Reaction Motors

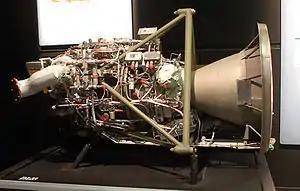
The XLR-99 engine.

In early 1956, following an extensive bidding war, Reaction Motors, Inc. was awarded a contract from the United States Navy for the development of the proposed XLR30 engine to be used to power the experimental aircraft known as X-15 and eventually pursue crewed spaceflight.